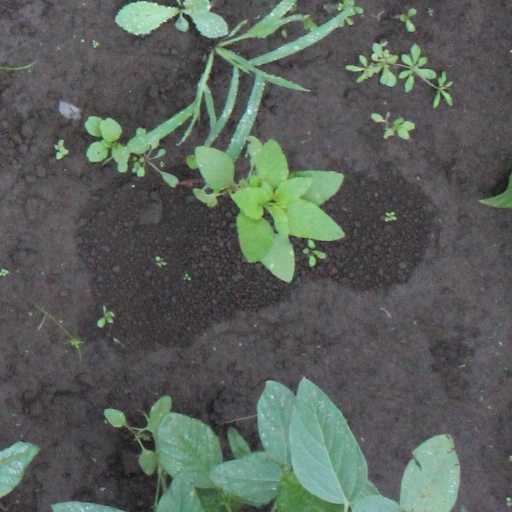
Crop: soybean